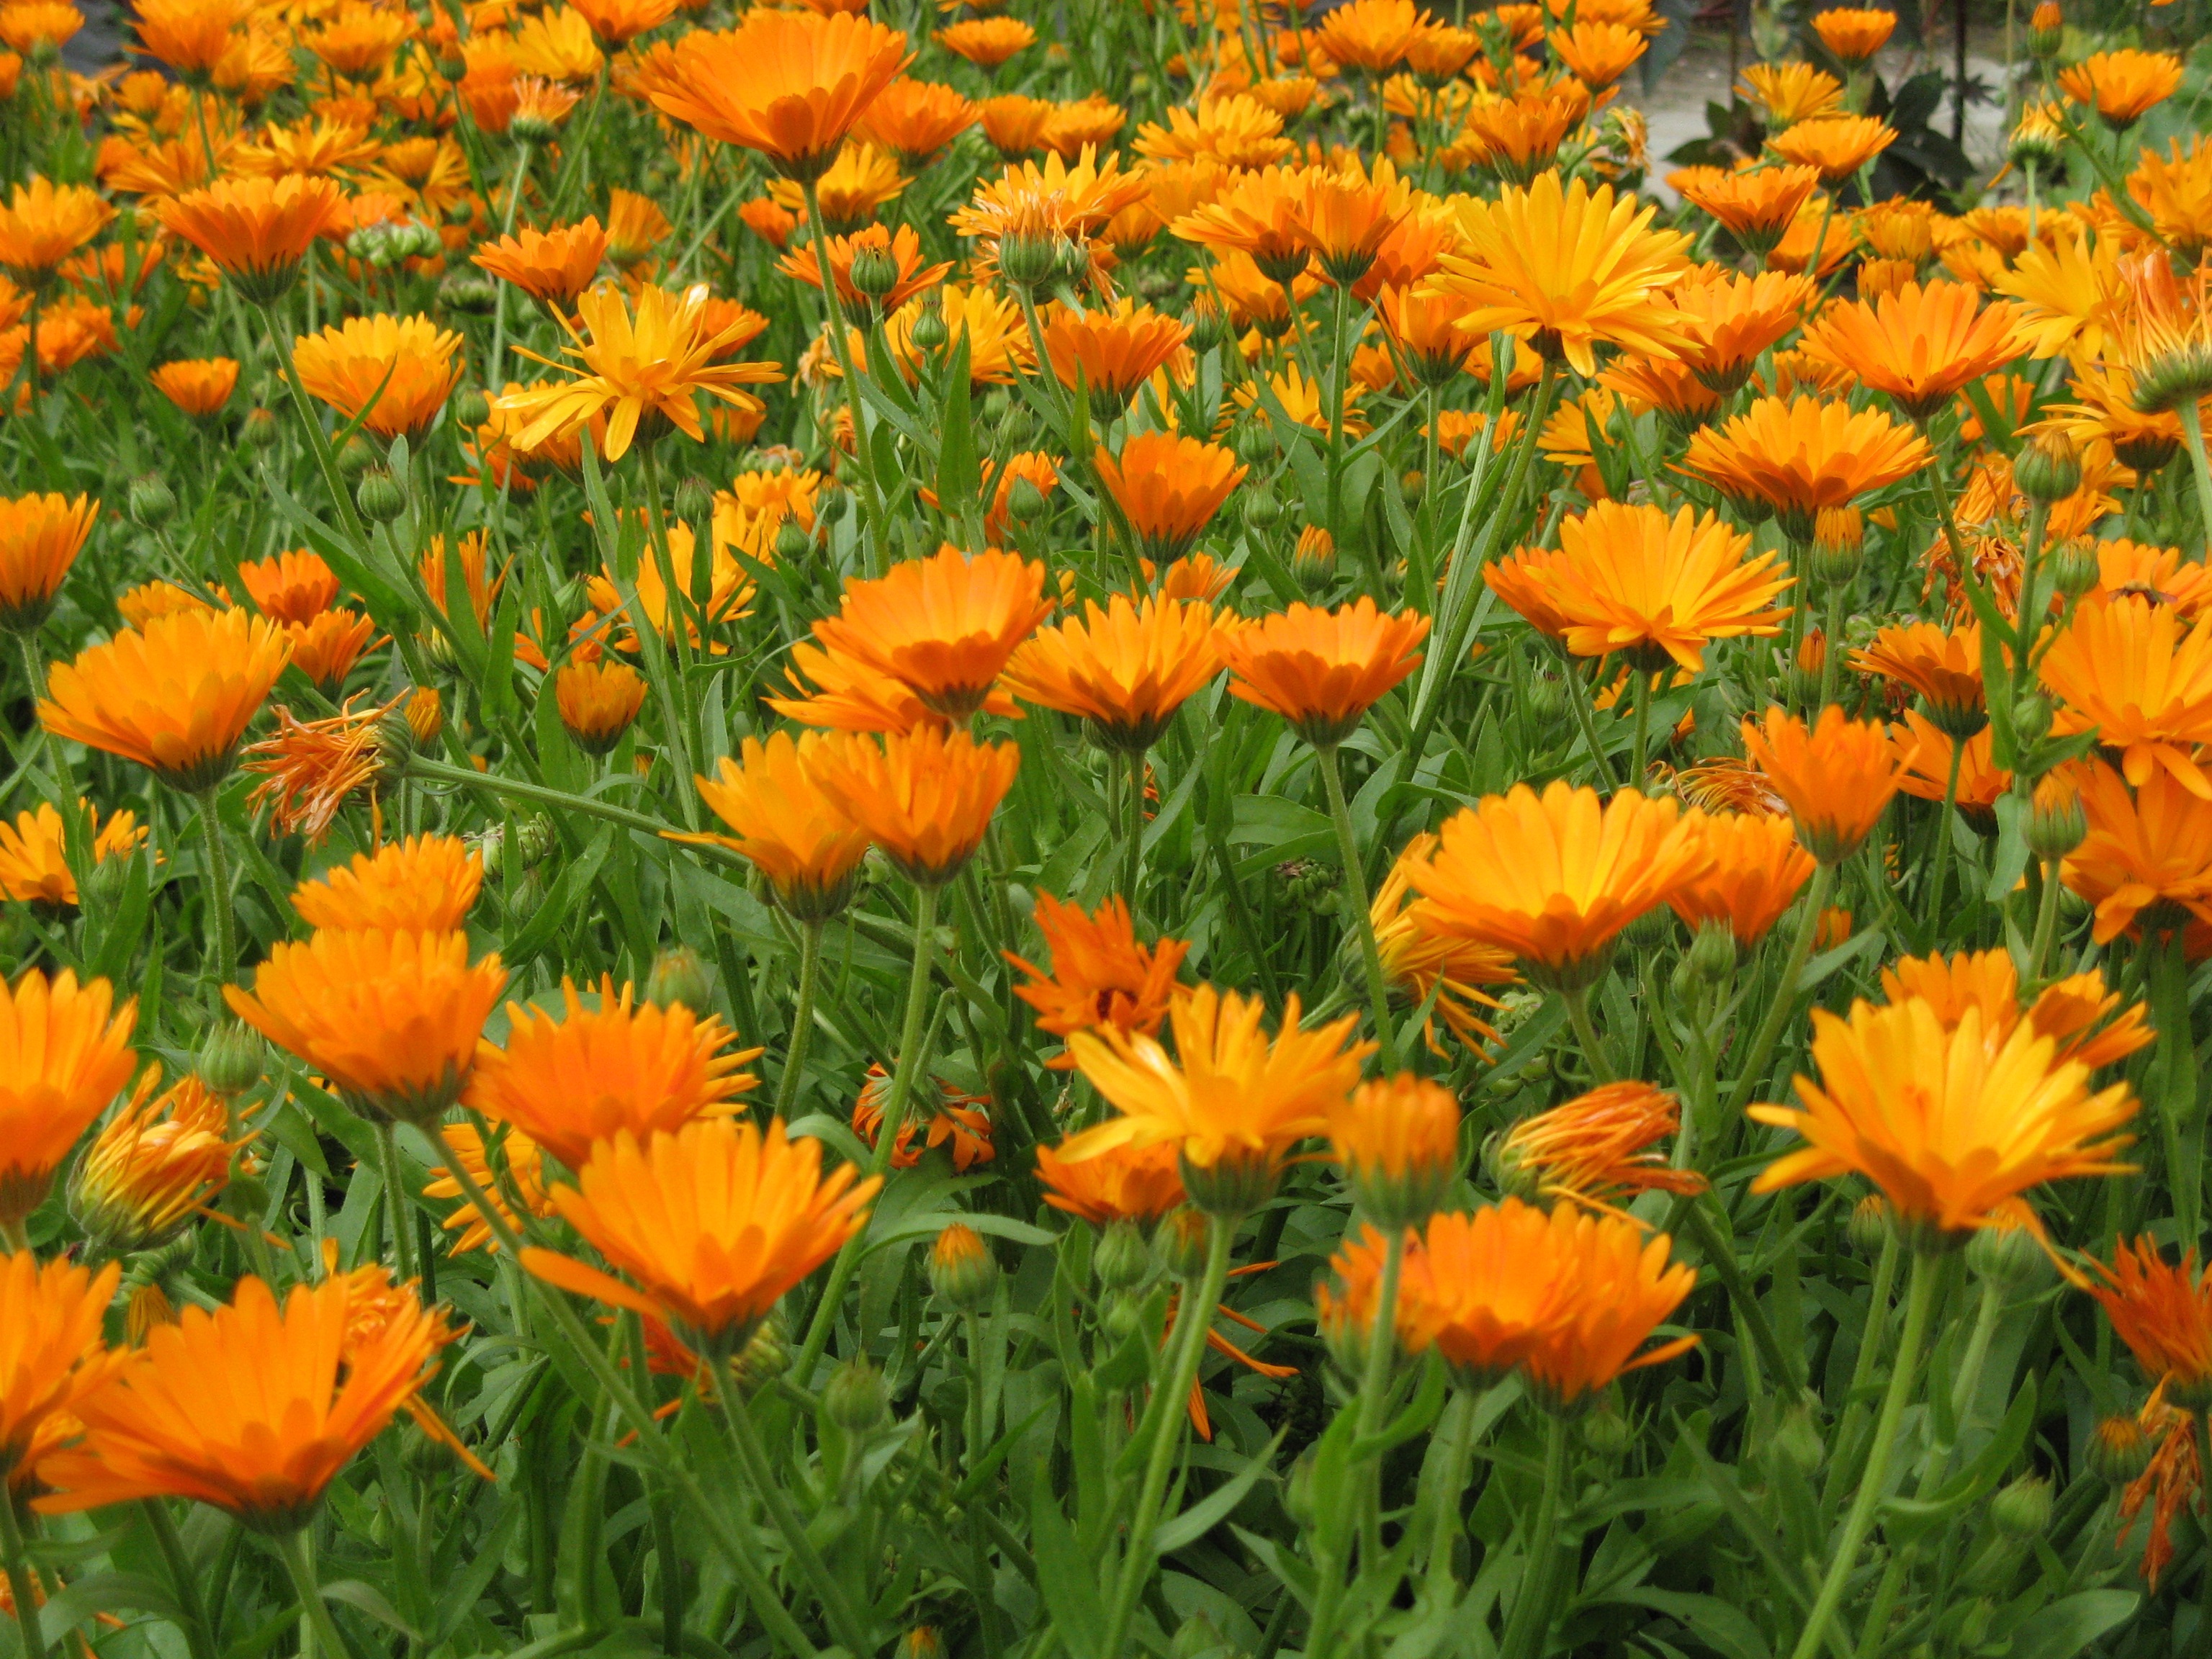
plant, field, meadow, prairie, flower, orange, herb, flora, wildflower, many, marigold, flowering plant, calendula, sulfur cosmos, eschscholzia californica, annual plant, land plant